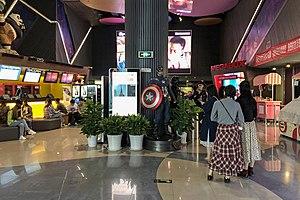
Les recettes totales au box-office en Chine ont augmenté de 4,1% en 2019 pour atteindre une valeur totale de 9,06 milliards $. Un taux de croissance inférieur à celui de l'année précédente qui était de 9%. La part de marché des films chinois est passée de 62% en 2018 à 65% en 2019, en grande partie au détriment des films hollywoodiens, qui sont tombés à 31% cette année, contre 34% l'année dernière.